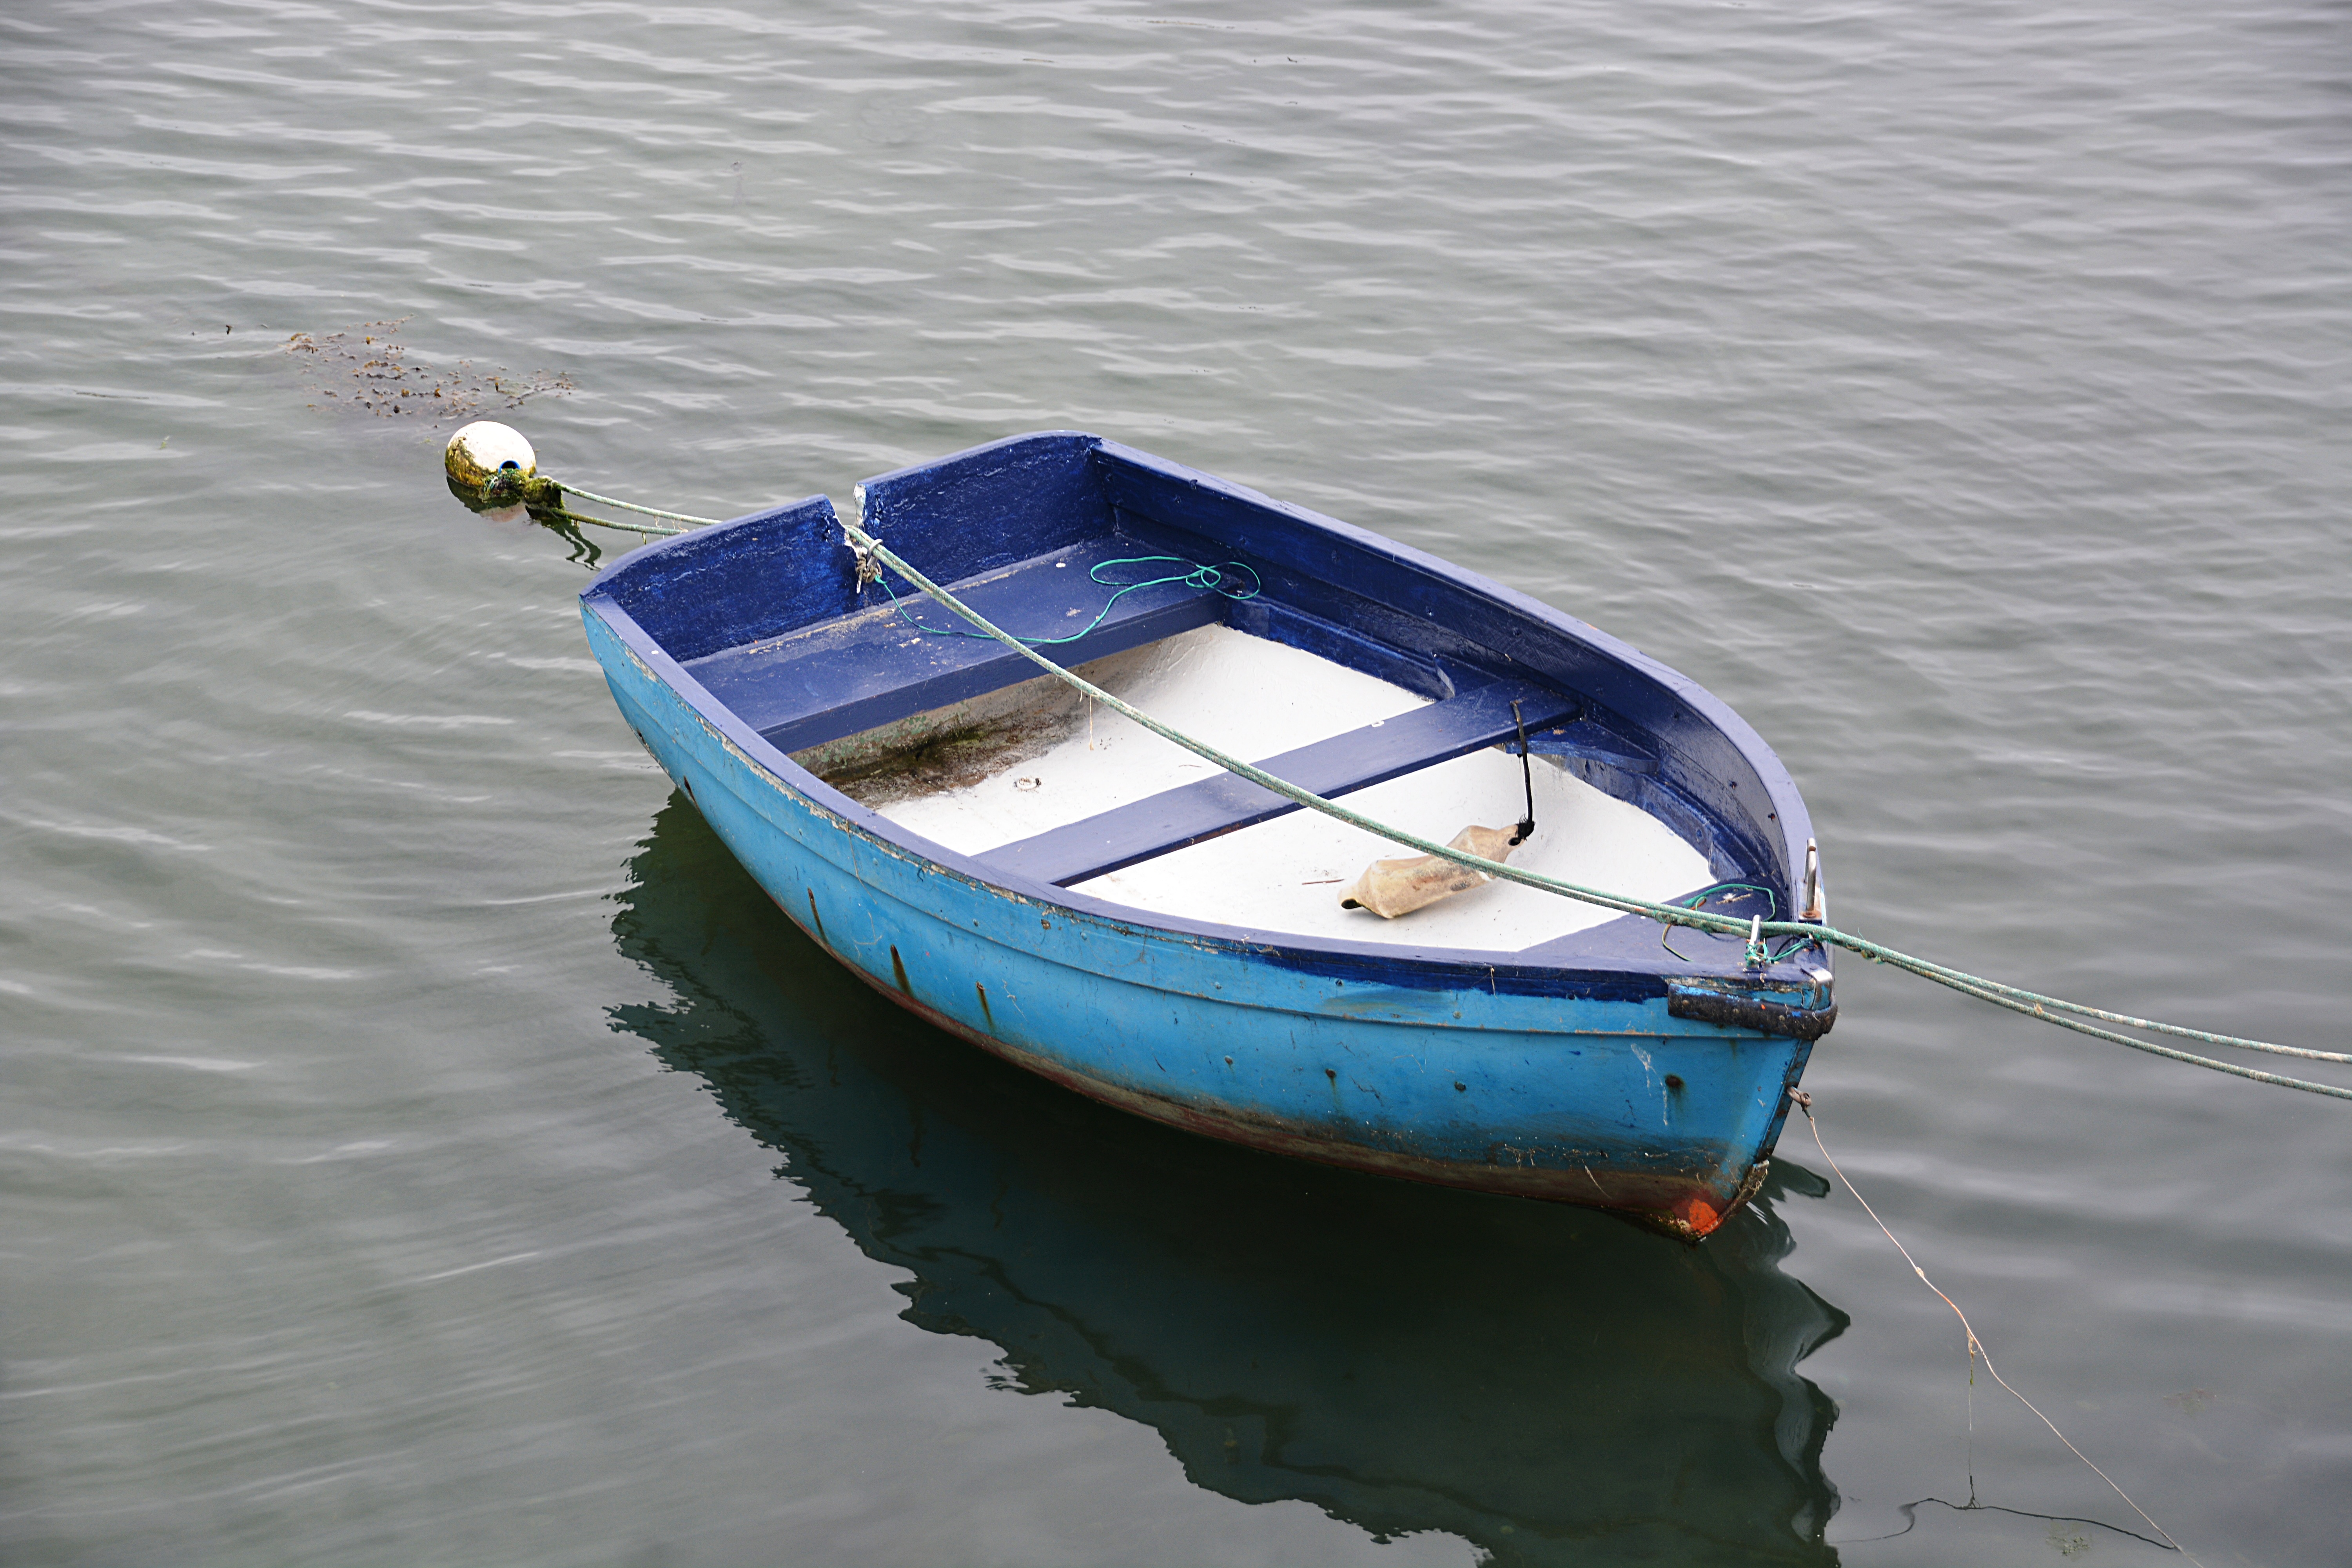
water, boat, lake, vehicle, blue, boating, fishermen, watercraft, browse, fishing vessel, wooden boat, dinghy, watercraft rowing